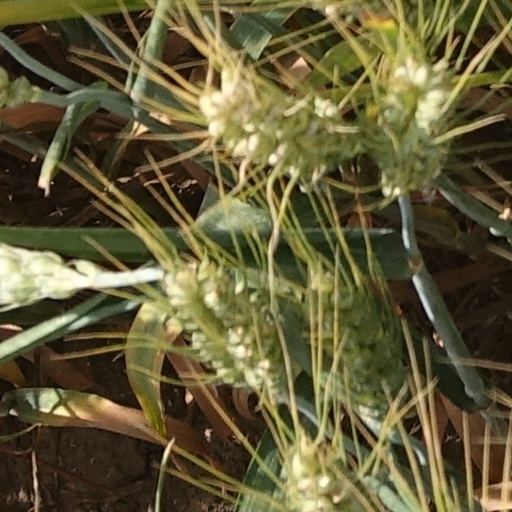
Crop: wheat